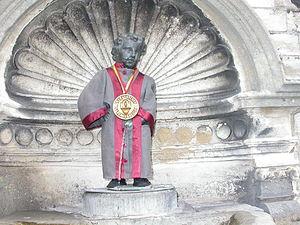
Le Manneken Pis de Grammont est une célèbre statue de Grammont. Des habitants de Grammont ont placé en 1459 la statue d'un garçon urinant sur une fontaine, pour remplacer la statue d'un lion après le vol de celle-ci. La sculpture a été commandée en 1455.